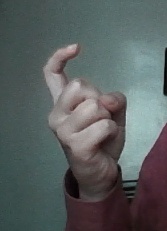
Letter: ra